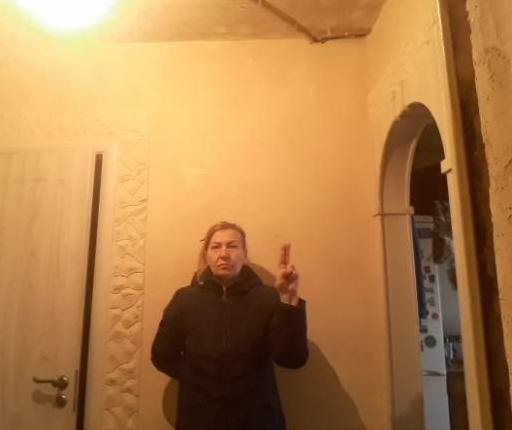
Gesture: two_up